Robert Ballagh

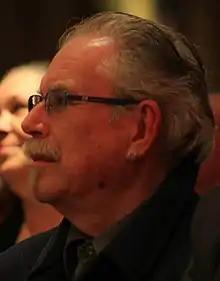
Ballagh in 2014

Robert Ballagh (born 22 September 1943) is an Irish artist, painter and designer. Born in suburban Dublin, Ballagh's initial painting style was strongly influenced by pop art. He is also known for his hyperrealistic renderings of Irish literary, historical and establishment figures, or designing more than 70 Irish postage stamps and a series of banknotes, and for work on theatrical sets, including for works by Samuel Beckett and Oscar Wilde, and for "Riverdance" in multiple locations. Ballagh's work has been exhibited at many solo and group shows since 1967, in Dublin, Cork, Brussels, Moscow, Sofia, Florence, Lund and others, as well as touring in Ireland and the US. His work is held in a range of museum and gallery collections. He was chosen to represent Ireland at the 1969 Biennale de Paris.